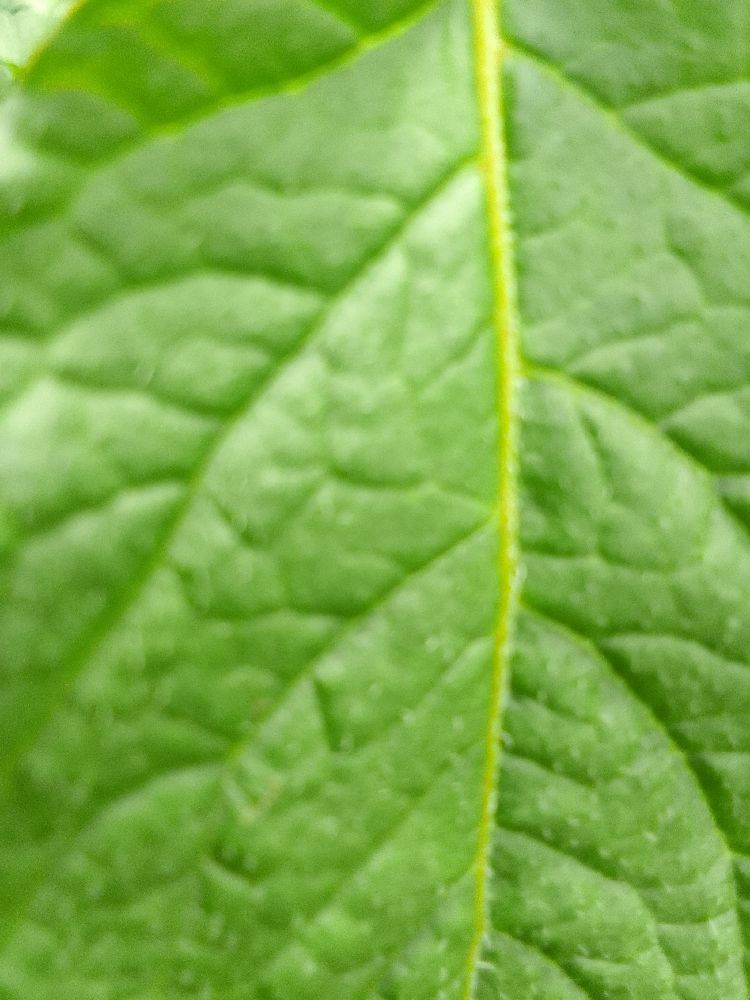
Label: Healthy